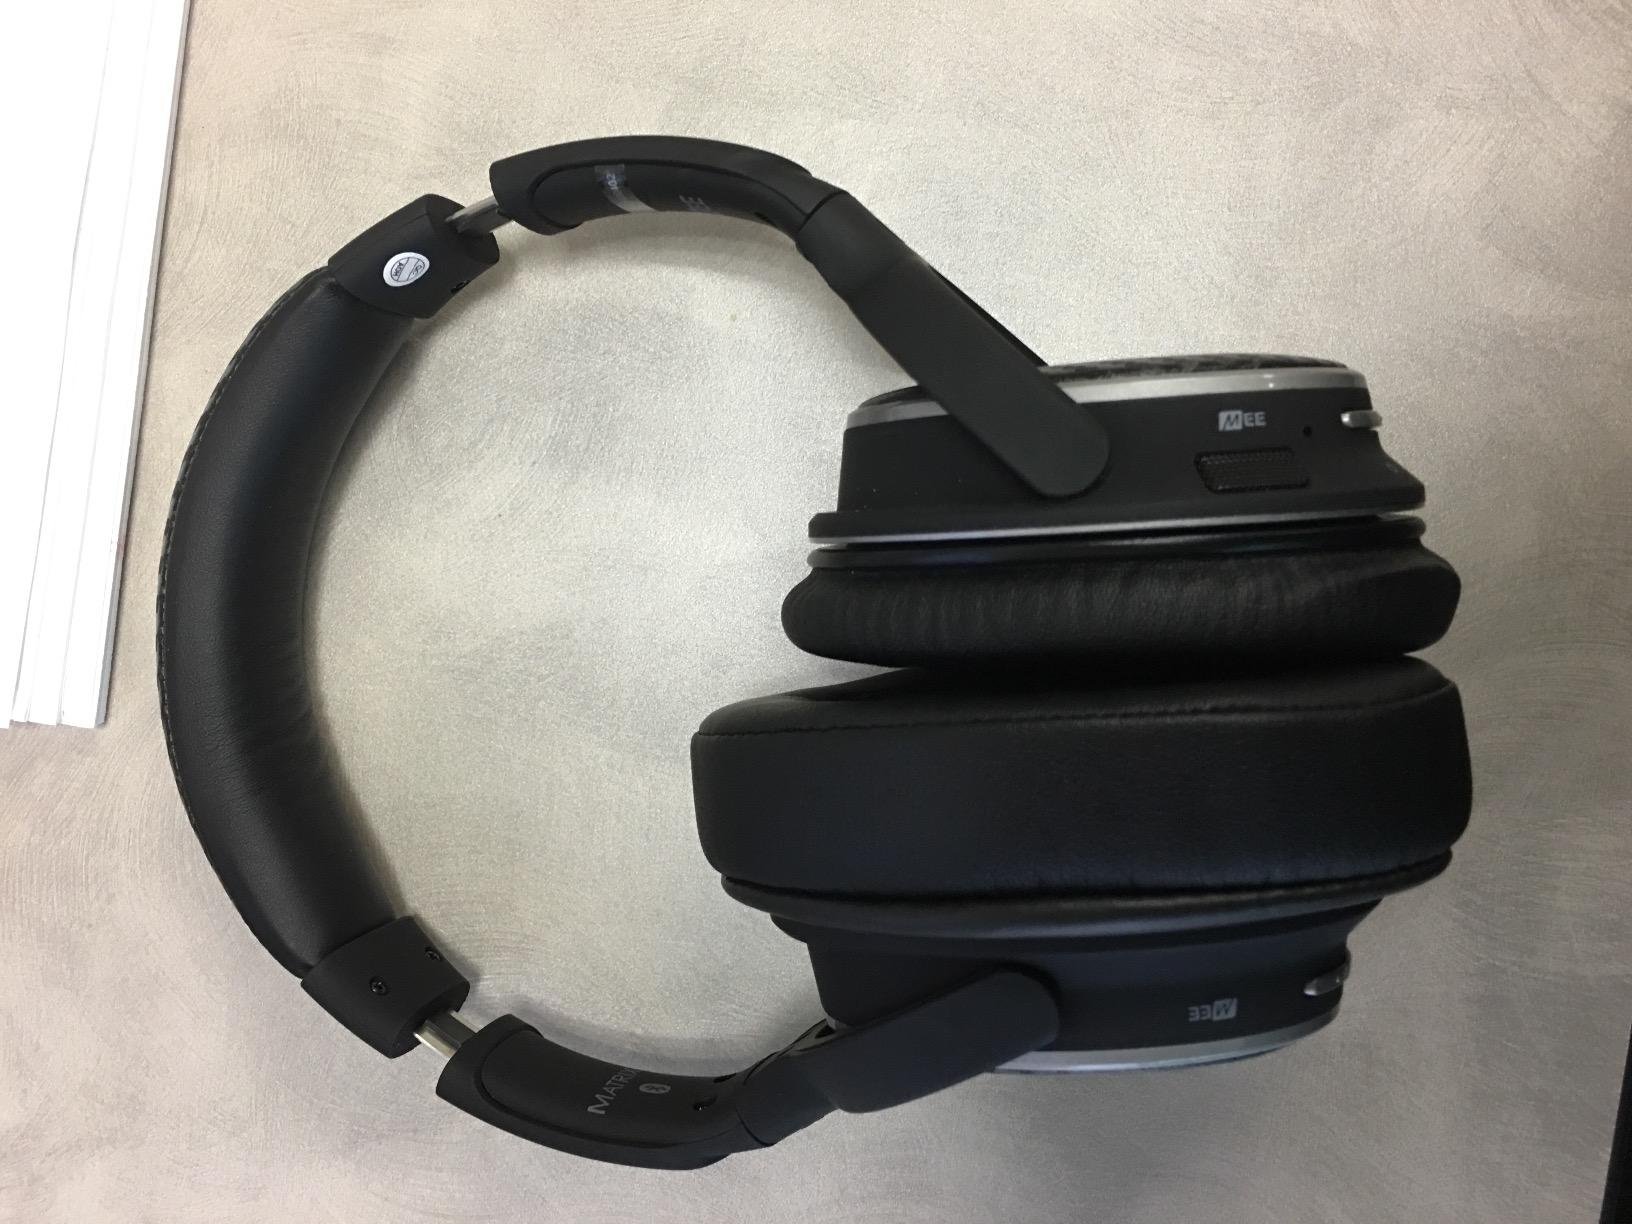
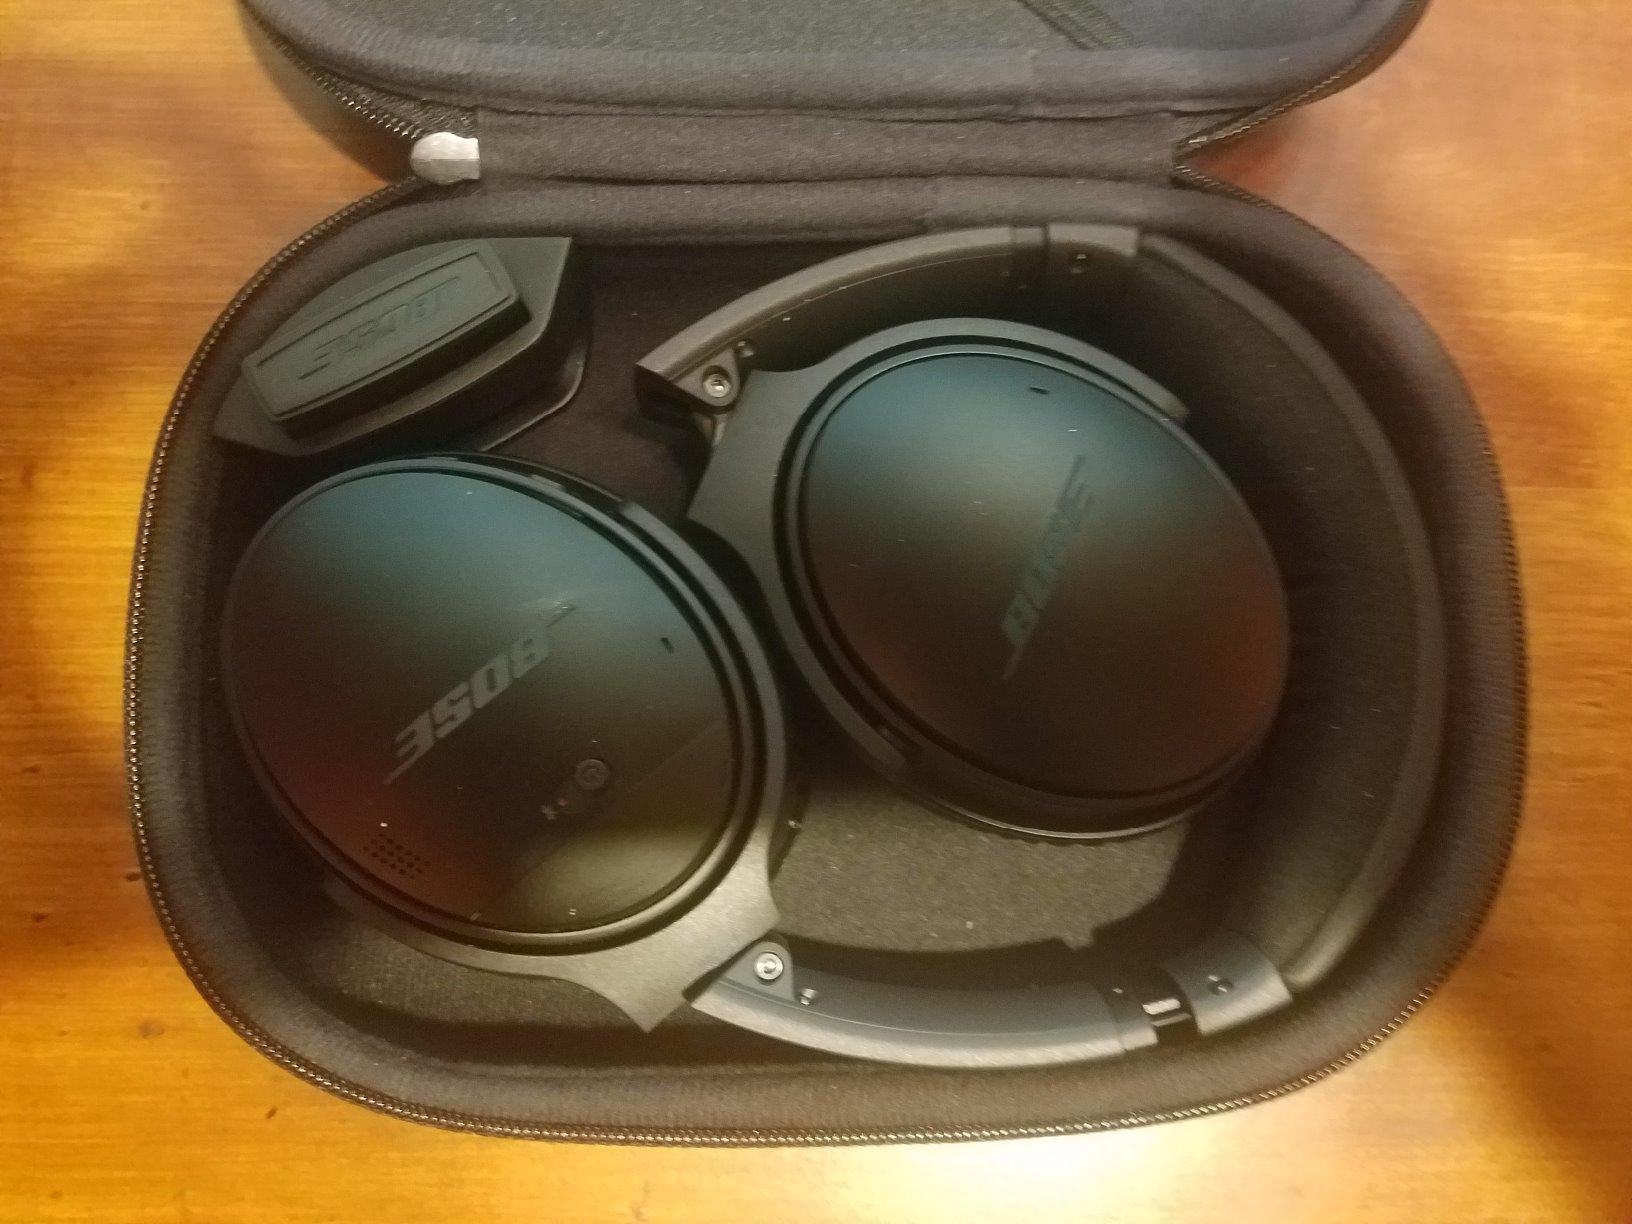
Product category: headphones
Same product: no